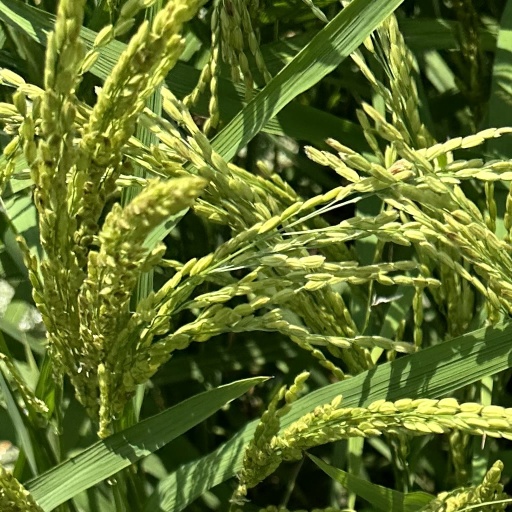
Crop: rice